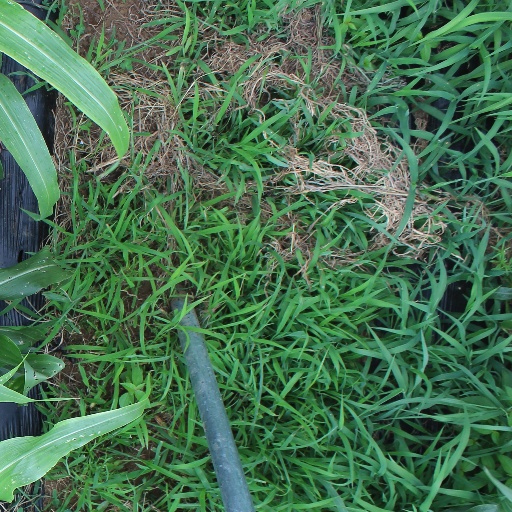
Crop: sorghum